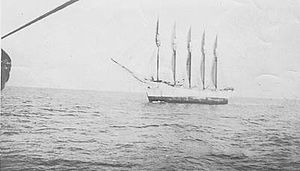
Spøgelsesskib / Historiske
Carroll A. Deering set fra Cape Lookout den 28. januar 1921.
Et spøgelselsskib er et fartøj uden en levende besætning ombord; dette kan være et fartøj i folklore eller fiktion med spøgelser ombord, såsom Den Flyvende Hollænder eller virkelige forladte skibe, der bliver fundet flydende omkring med enten en manglende eller død besætning som Mary Celeste.